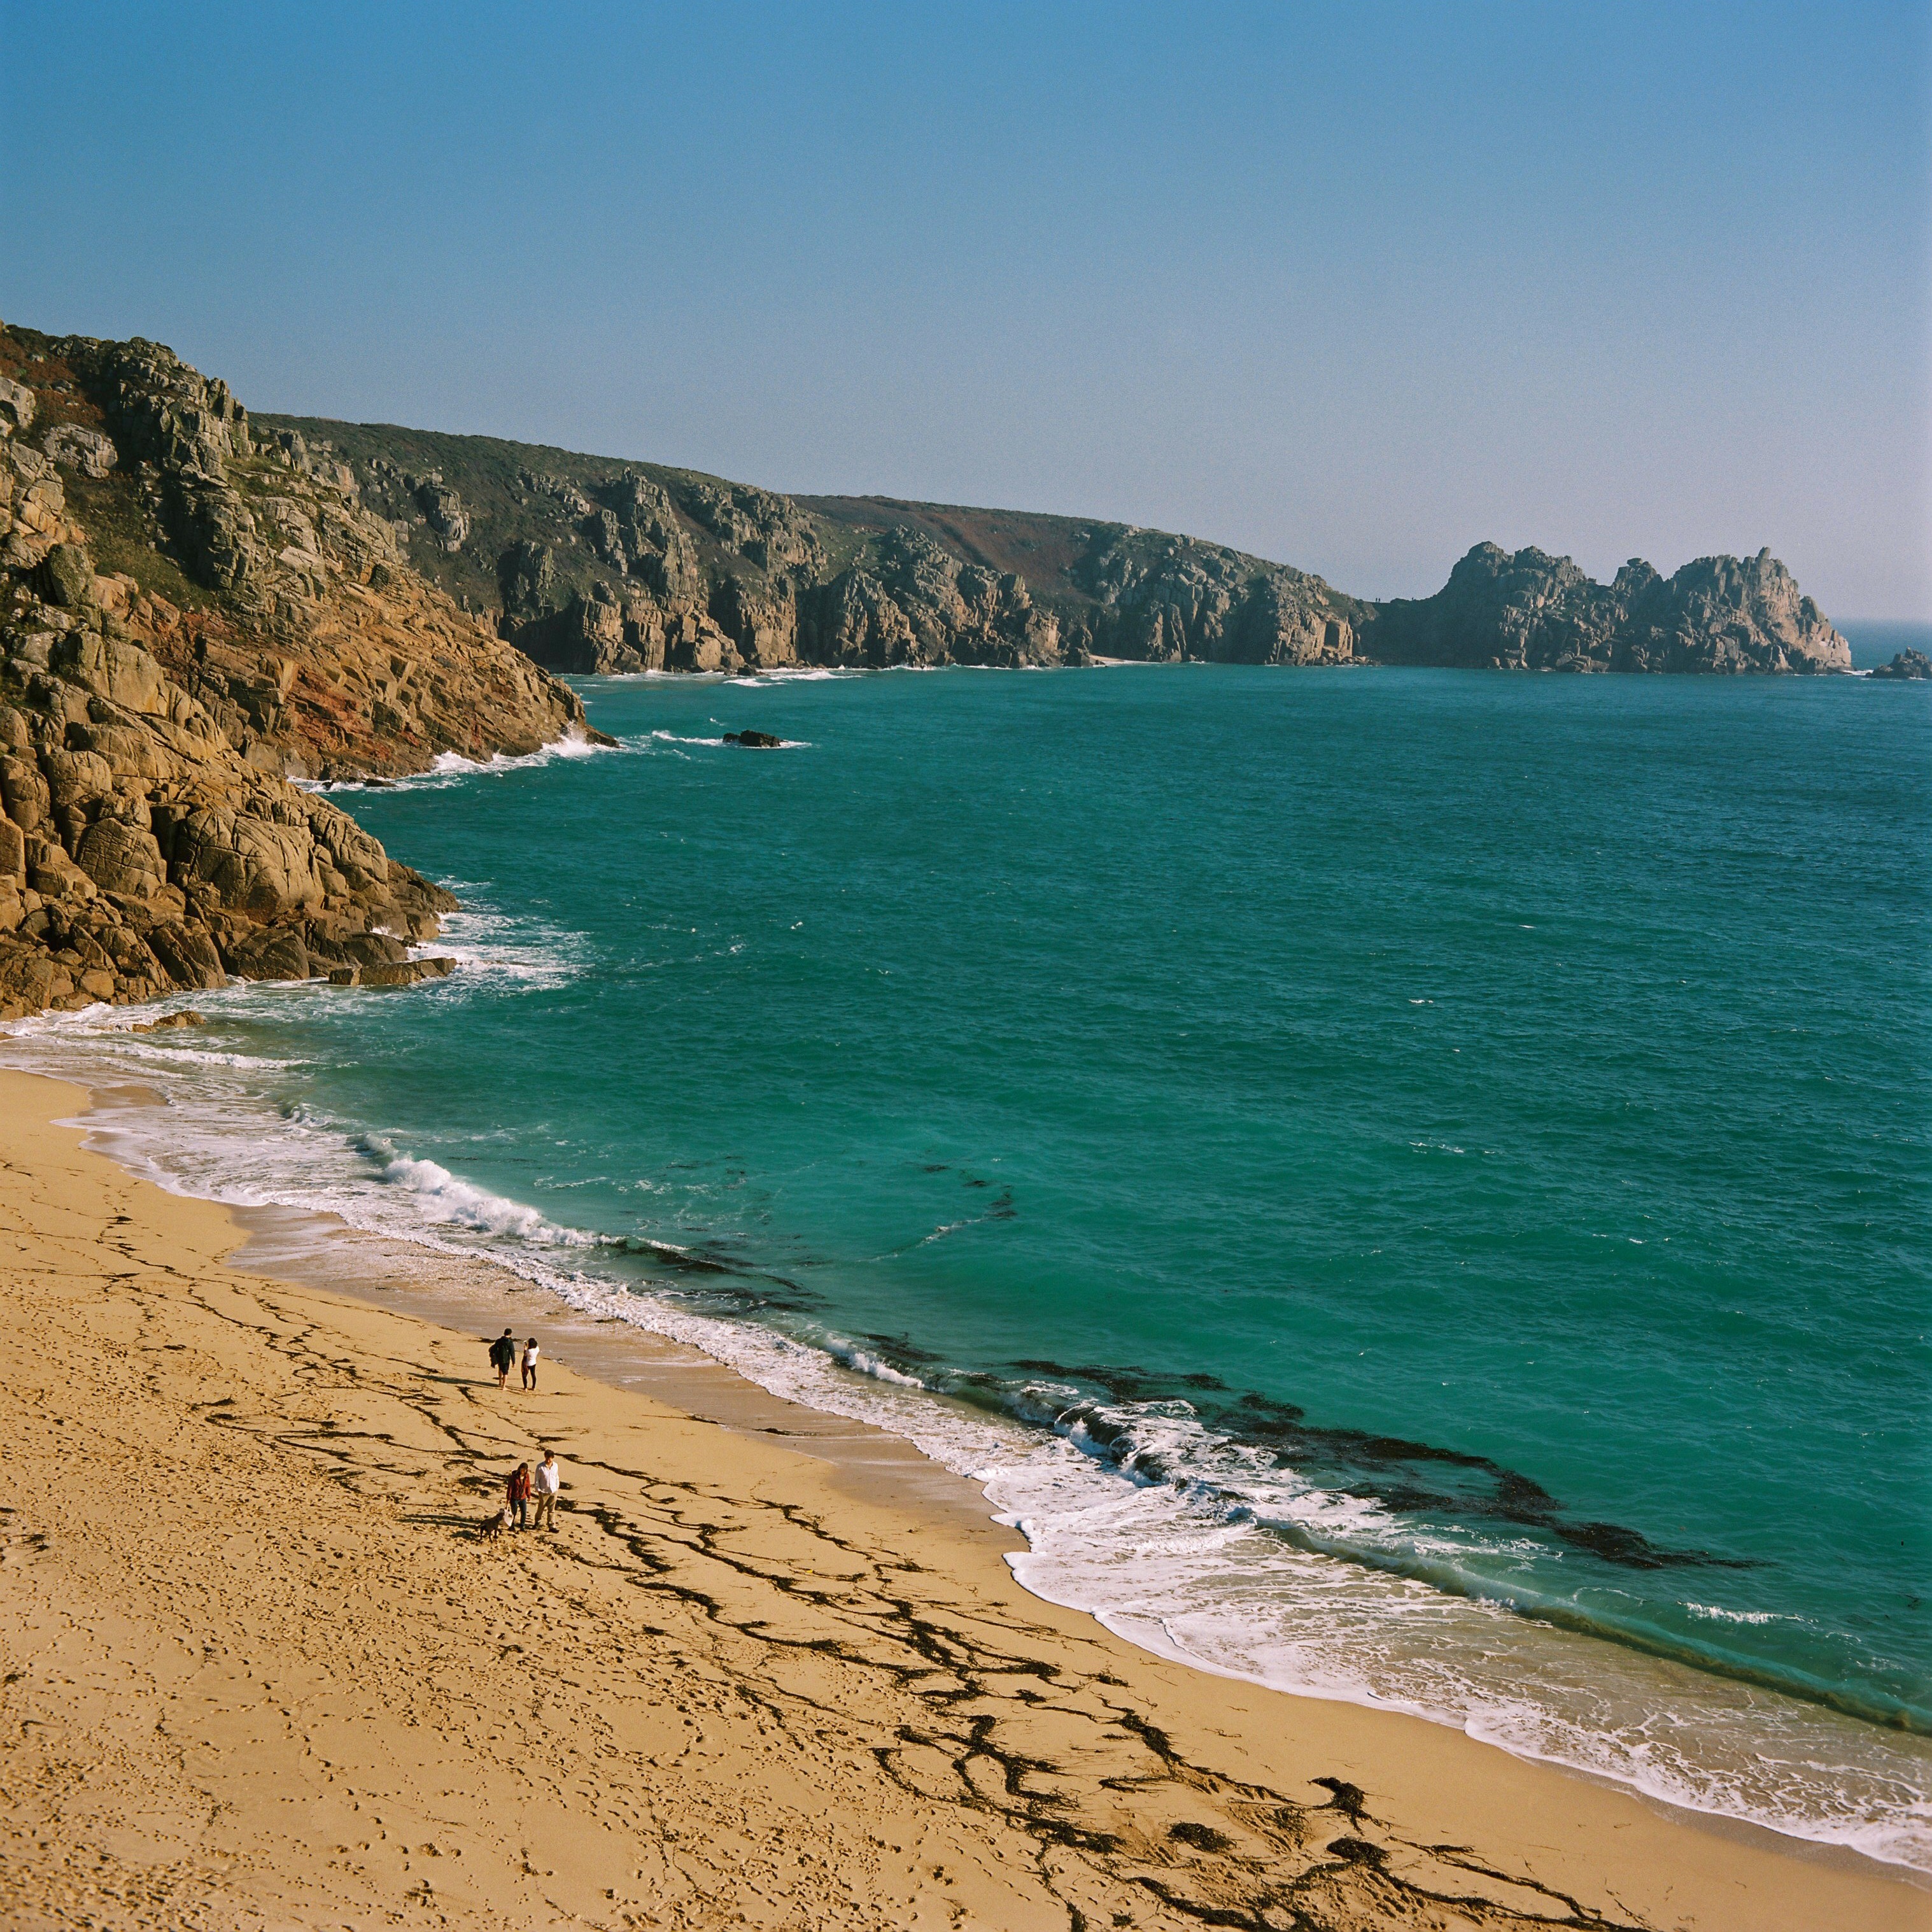
beach, sea, coast, sand, ocean, shore, wave, vacation, cliff, cove, bay, terrain, body of water, headland, cape, islet, wind wave